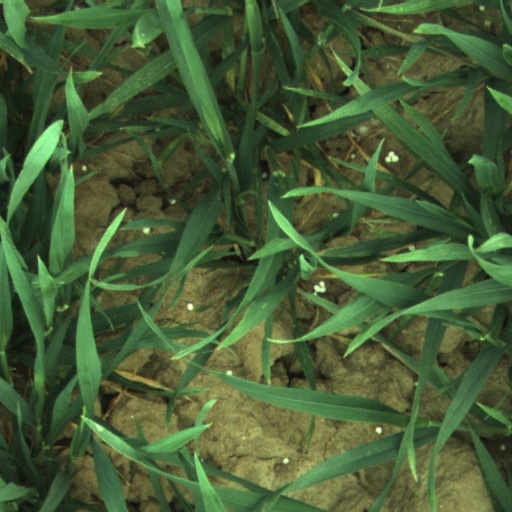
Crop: wheat